Pogroms in the Russian Empire

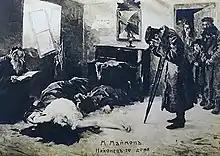
"Home at last" by Moshe Maimon. An invalid Jewish soldier who, having returned home from the Russo-Japanese War, finds the bodies of his family who had died at the hands of pogromists. A rabbi is saying Kaddish for a member of the household who was killed.

This series of pogroms affected 64 towns (including Odessa, Yekaterinoslav, Kiev, Kishinev, Simferopol, Romny, Kremenchug, Nikolayev, Chernigov, Kamenets-Podolski, Yelizavetgrad), and 626 small towns (Russian: городок) and villages, mostly in Ukraine and Bessarabia.